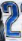
Number: 2